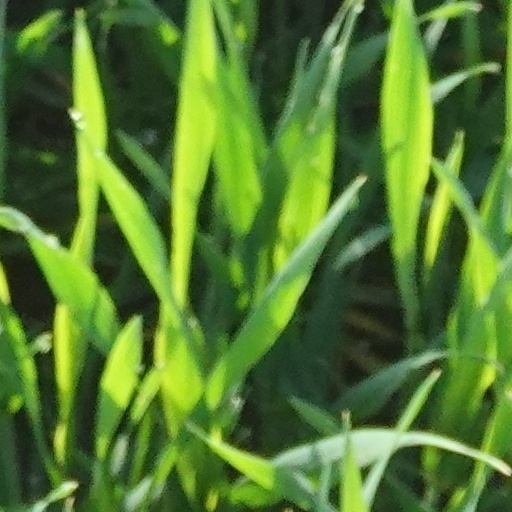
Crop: wheat